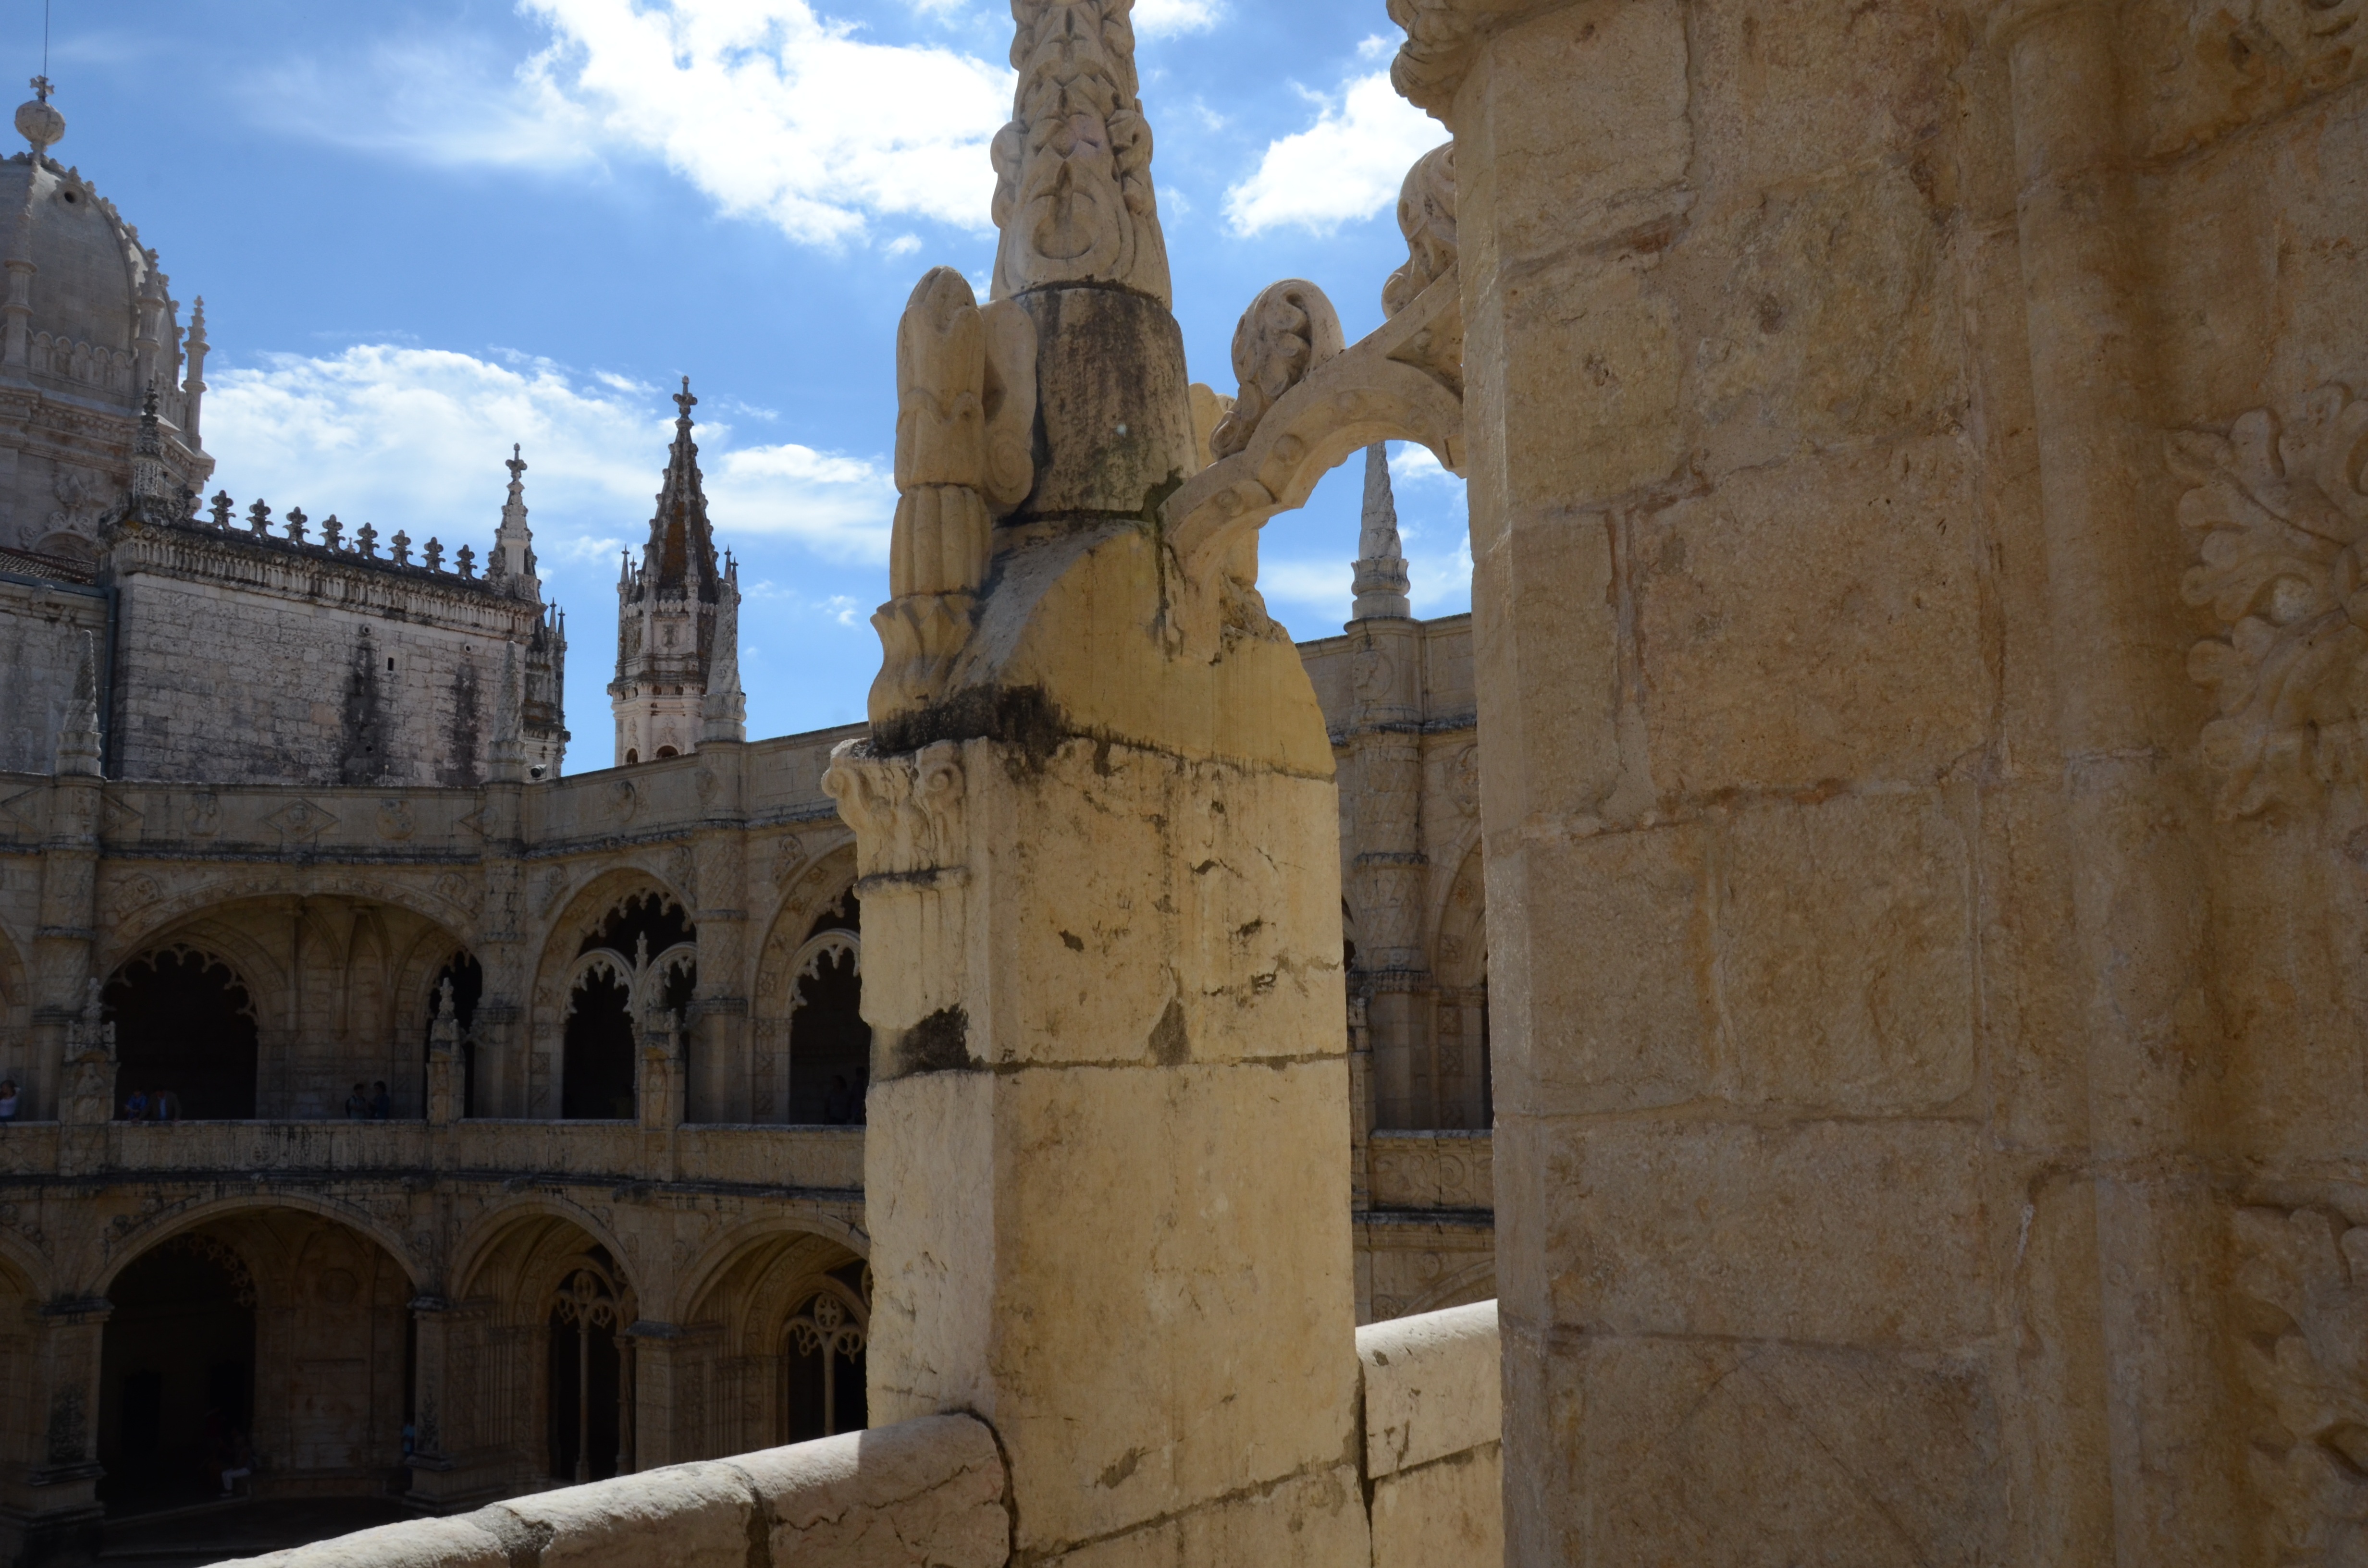
architecture, building, monument, travel, europe, arch, column, landmark, cathedral, tourism, trip, place of worship, medieval, temple, ruins, monastery, portugal, history, middle ages, lisbon, bethlehem, monasteries of jeronimos, tourist point, holiday traveling, historic site, ancient history, ancient roman architecture